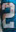
Number: 2